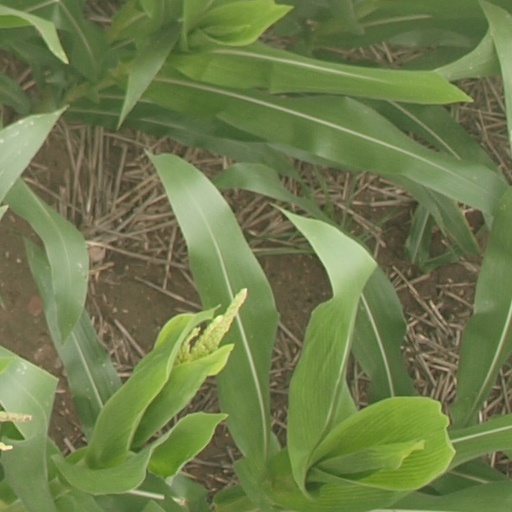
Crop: maize; corn